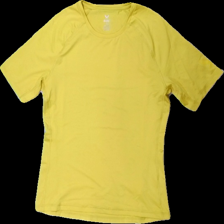
View: front
Type: T-shirt
Category: Men
Brand: Soc (Stadium)
Colors: Yellow
Material: 100% polyester
Cut: Regular
Size: M
Season: All
Trend: Sports
Price range: 50-100
Recommended usage: Reuse
Description: gul tränings t-shirt